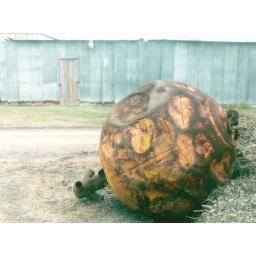
Mysterious large rusty object in a pile of swamp grass that had washed up in Hurricane Rita.